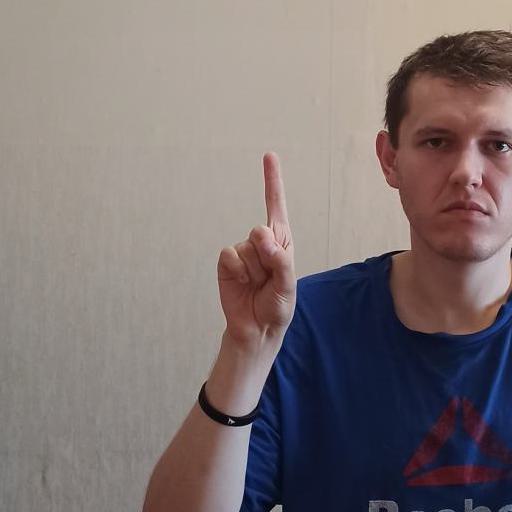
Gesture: one